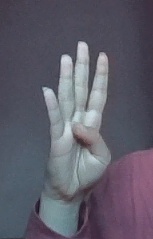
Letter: kaaf